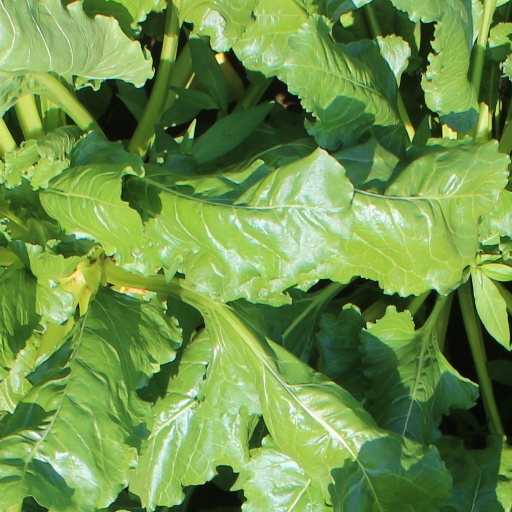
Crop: sugar beet